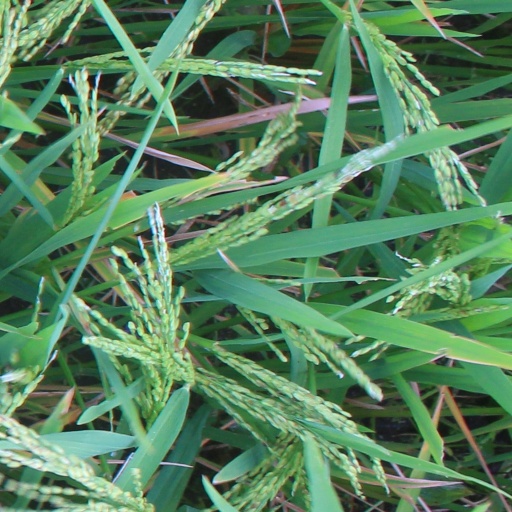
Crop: rice